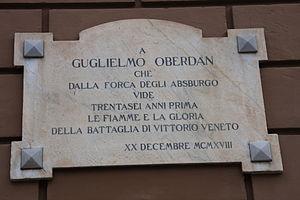
Plaque en la mémoire de Guglielmo Oberdan Théâtre comunal Piccinni - Bari
Guglielmo Oberdan, 1858-1882, est un nationaliste italien et irrédentiste.